2021 Pacific Northwest floods

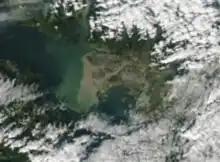
Flooded Lower Mainland on December 2, 2021. Note the saturated runoff

On the north side of the Fraser River near Agassiz, Highway 7 was closed due to multiple mudslides that trapped over 300 people. The victims were airlifted to safety by 3 search and rescue helicopters from CFB Comox after spending more than two nights trapped inside vehicles. Harbour Air offered special flights from Harrison Lake to Downtown Vancouver for evacuated residents who were unable to use Highway 7. Via Rail and Canadian National Railway operated an evacuation train from Hope to the Pacific Central Station in Vancouver. A section of Highway 7 between Agassiz and Hope reopened for limited westbound traffic on November 17.